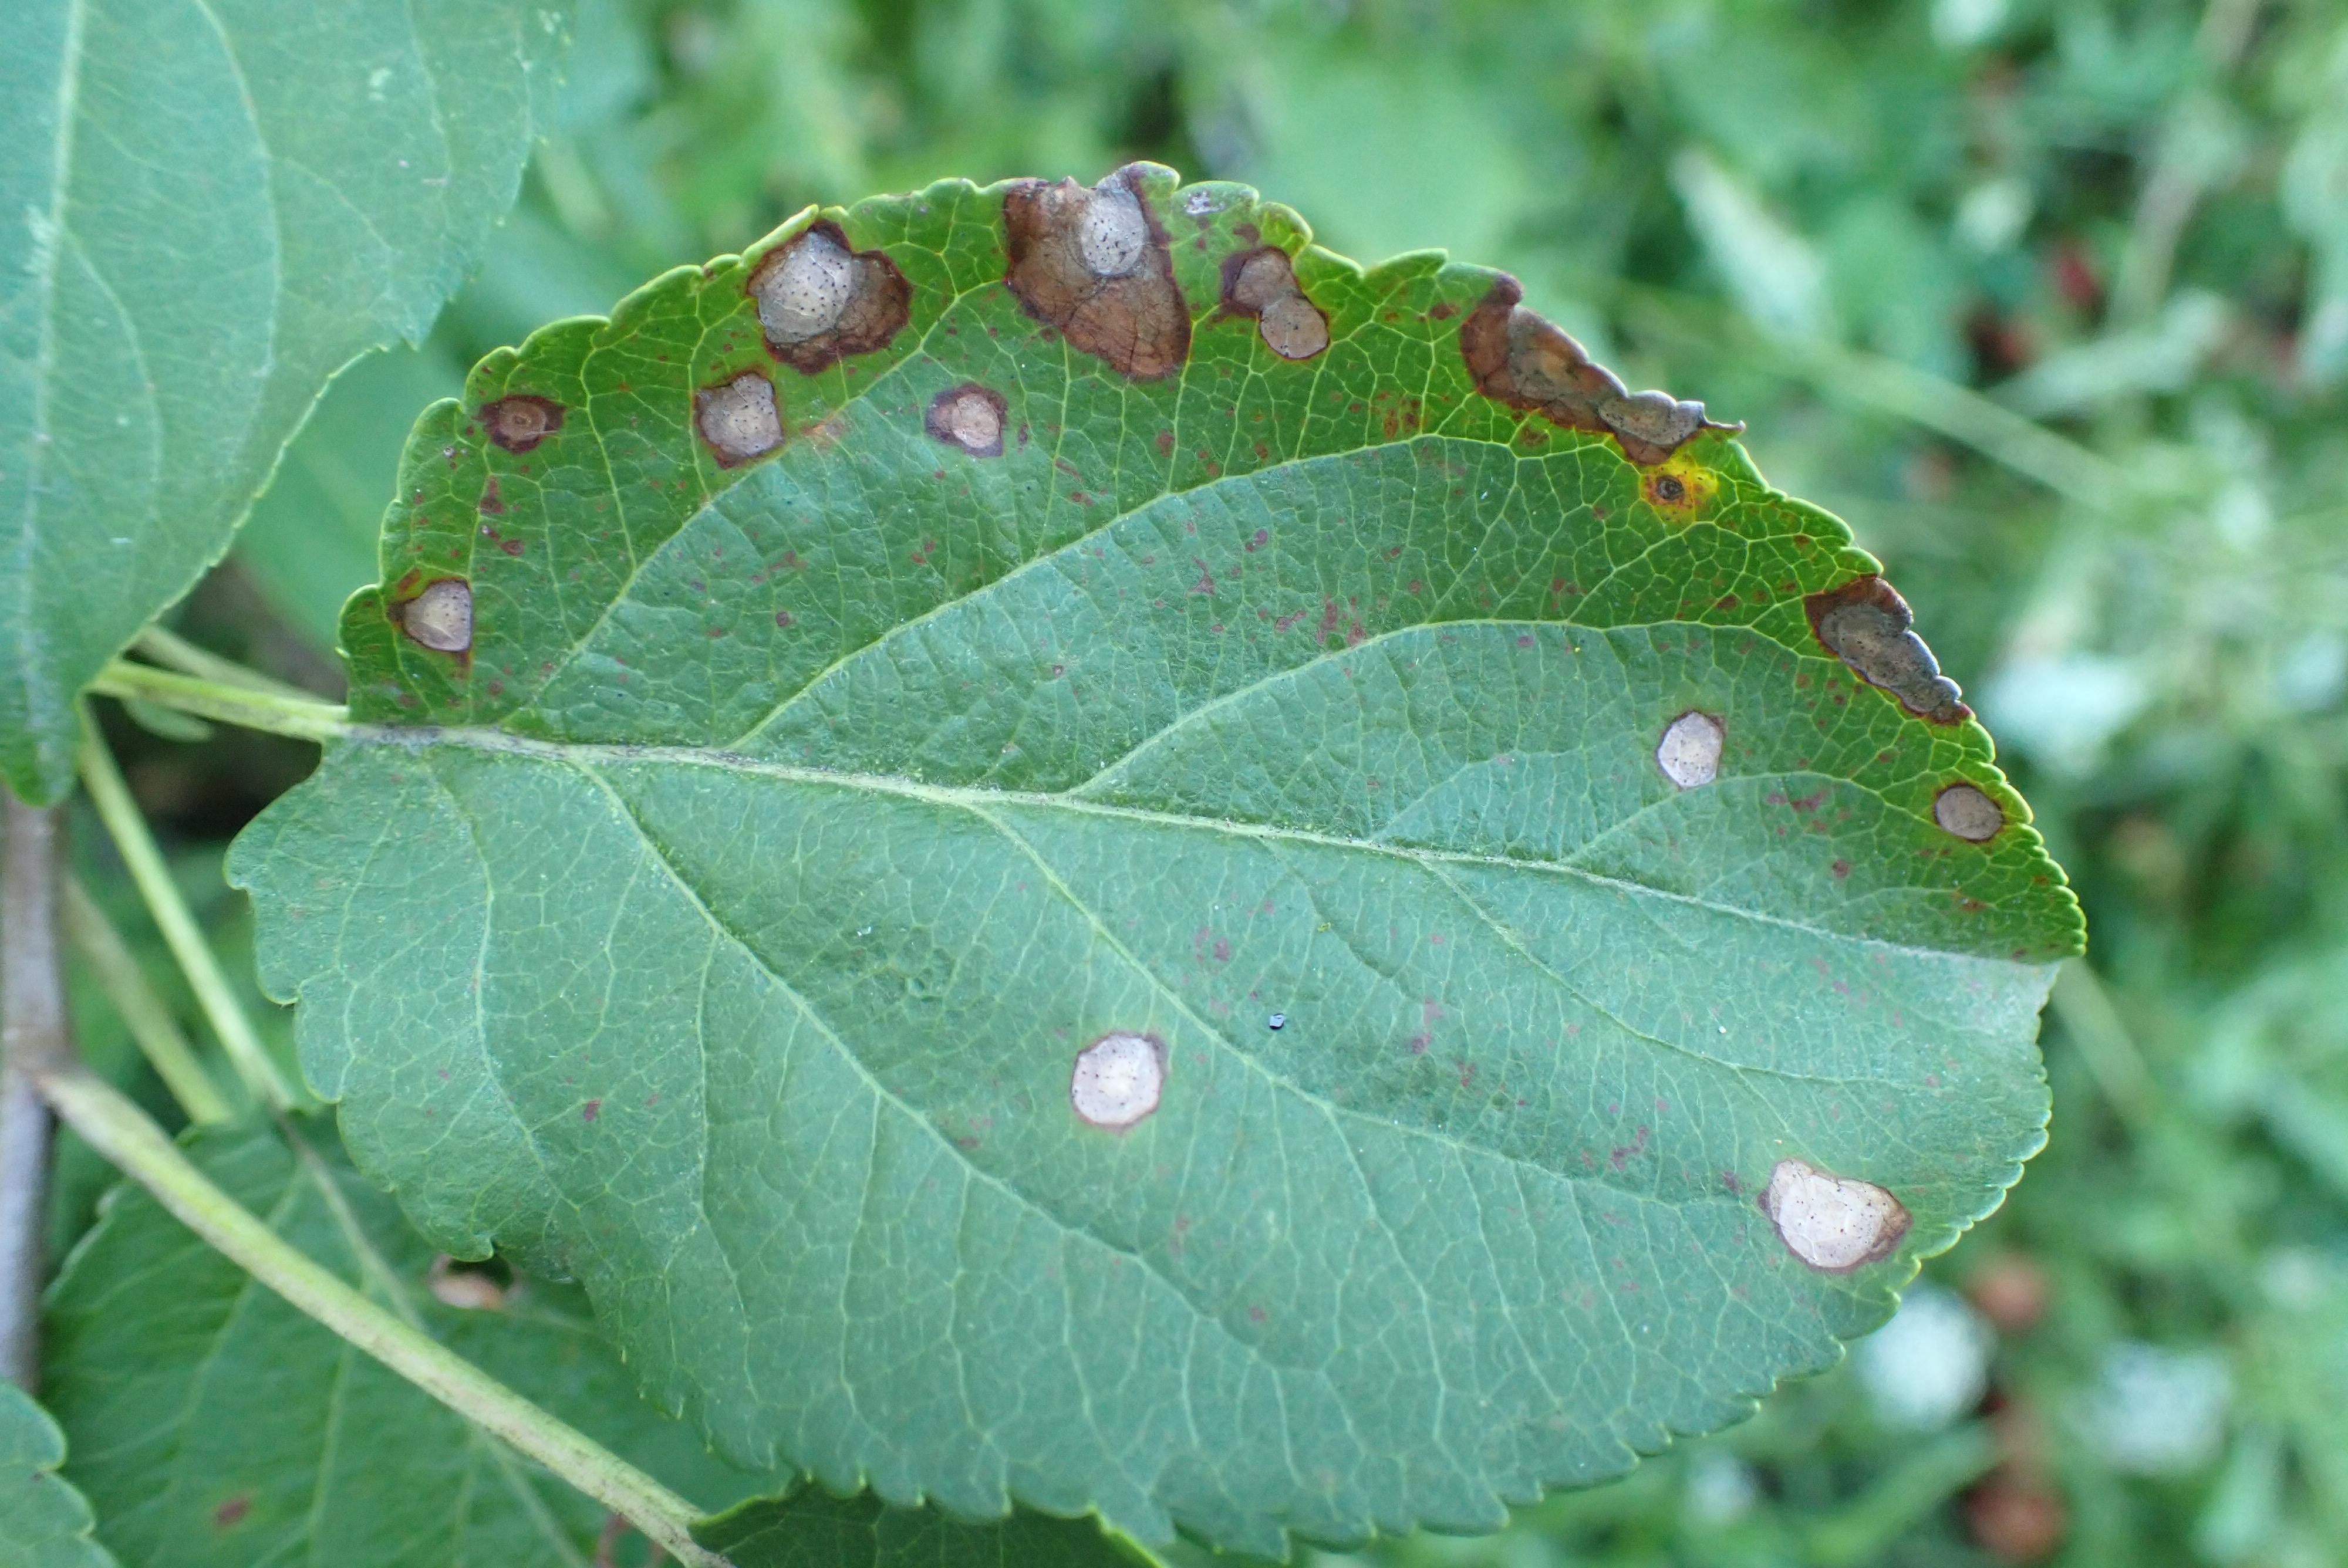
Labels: frog_eye_leaf_spot